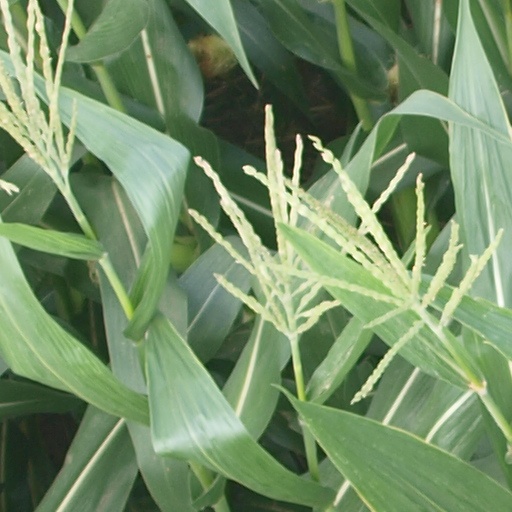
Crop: maize; corn